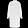
Label: Dress